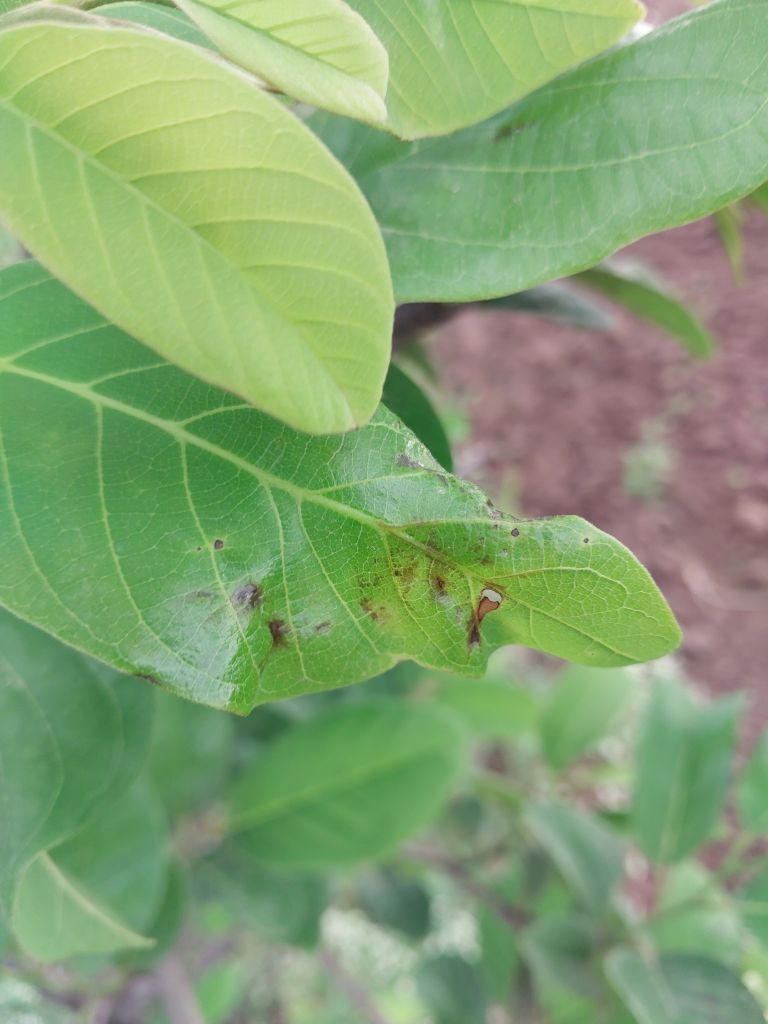
Disease label: Leaf spot on Leaves